1292 Advanced Programmable Video System

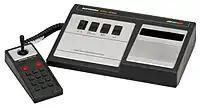
An Acetronic MPU 1000 (right) and its controller

The 1292 Advanced Programmable Video System is a second-generation home video game console released by Hong Kong company Radofin in 1979. It is part of a group of software-compatible consoles which include the Interton VC 4000 and the Voltmace Database. The 1292 Advanced Programmable Video System included its power pack inside the console instead of an exterior power pack.